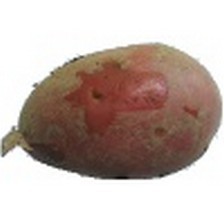
Label: others